The North Avenue Irregulars

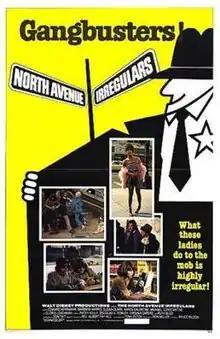
Theatrical release poster

The North Avenue Irregulars is a 1979 American comedy crime film produced by Walt Disney Productions, distributed by Buena Vista Distribution Company, and starring Edward Herrmann, Barbara Harris, Cloris Leachman, Karen Valentine and Susan Clark. Don Tait wrote the screenplay, which was loosely based on the Rev. Albert Fay Hill's memoir of fighting the mob in New Rochelle, New York, in the 1960s. The film was released as "Hill's Angels" in the United Kingdom.